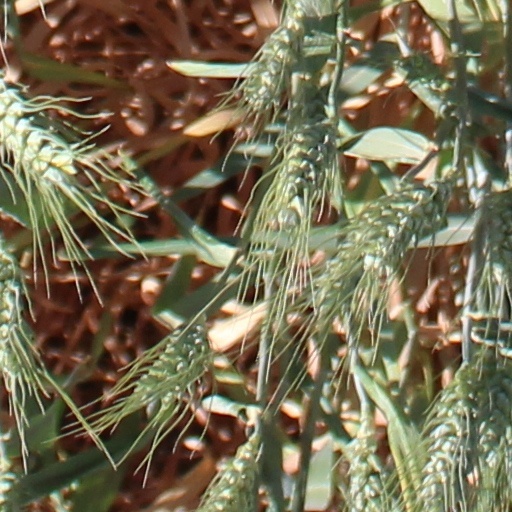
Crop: wheat